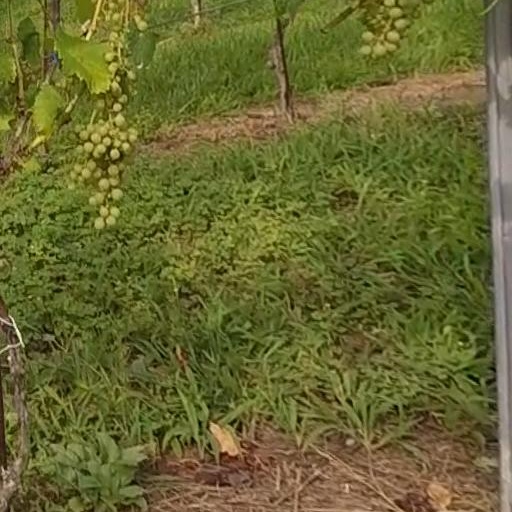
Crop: grape